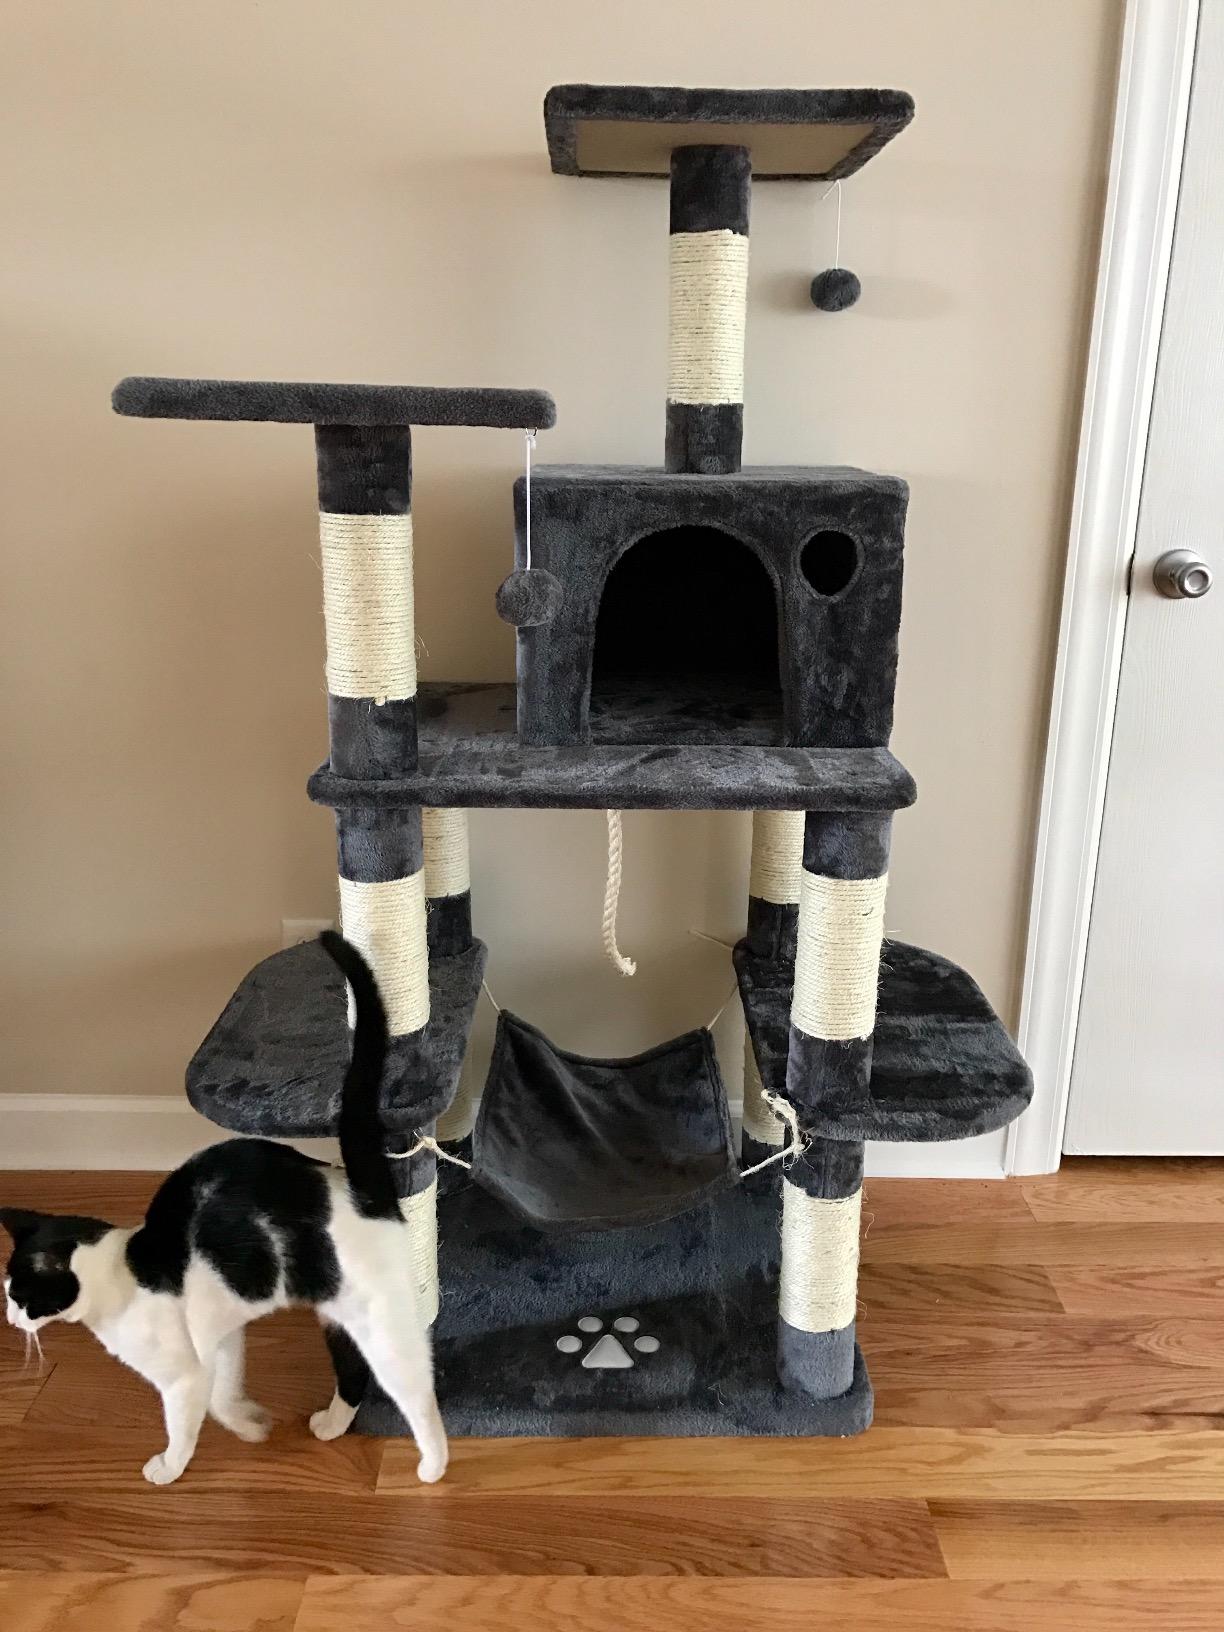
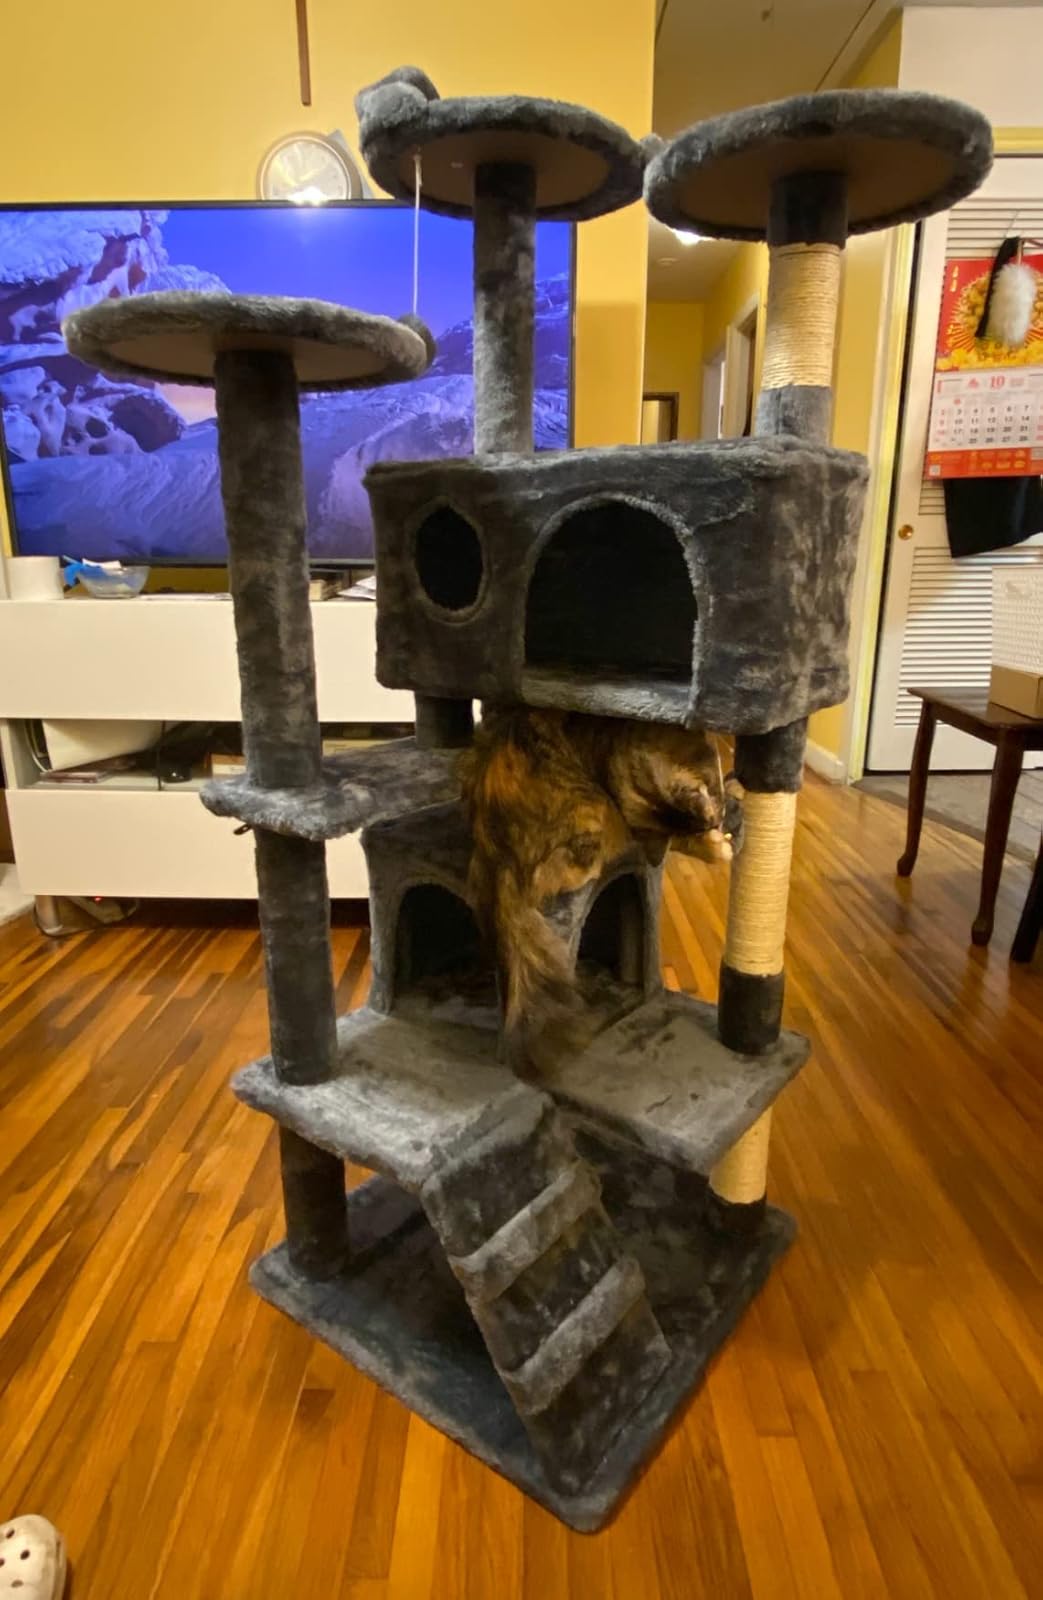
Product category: items_cat tree
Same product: no